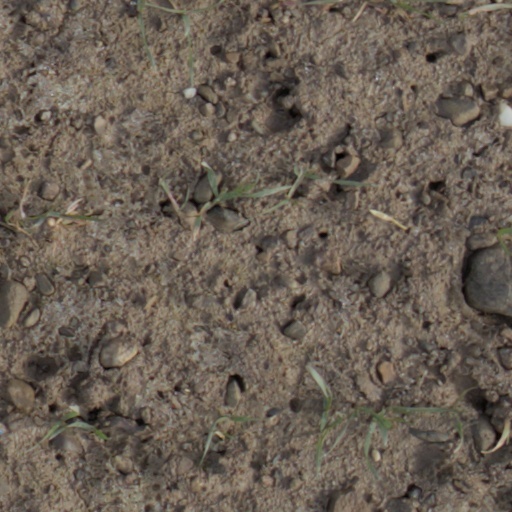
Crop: wheat